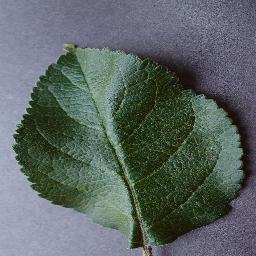
Label: Apple___healthy